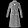
Label: Coat